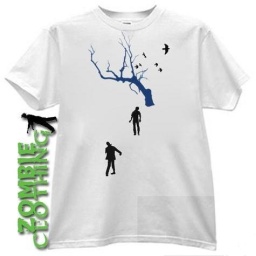
zombies, three and birds in the sky shirt R$ 40.00 mais frete